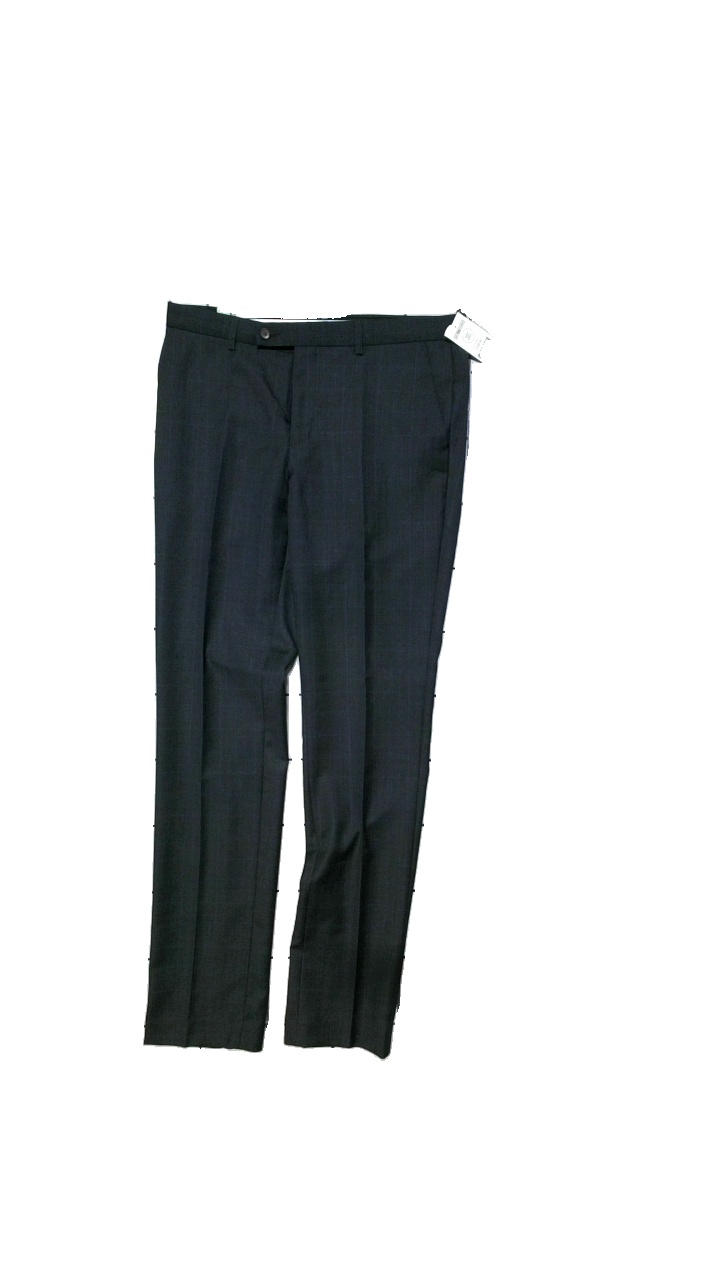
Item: Trousers (Men)
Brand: Dressman
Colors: Grey
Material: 50% polyester, 50% wool
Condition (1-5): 5
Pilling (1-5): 5
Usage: Reuse
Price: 100-150